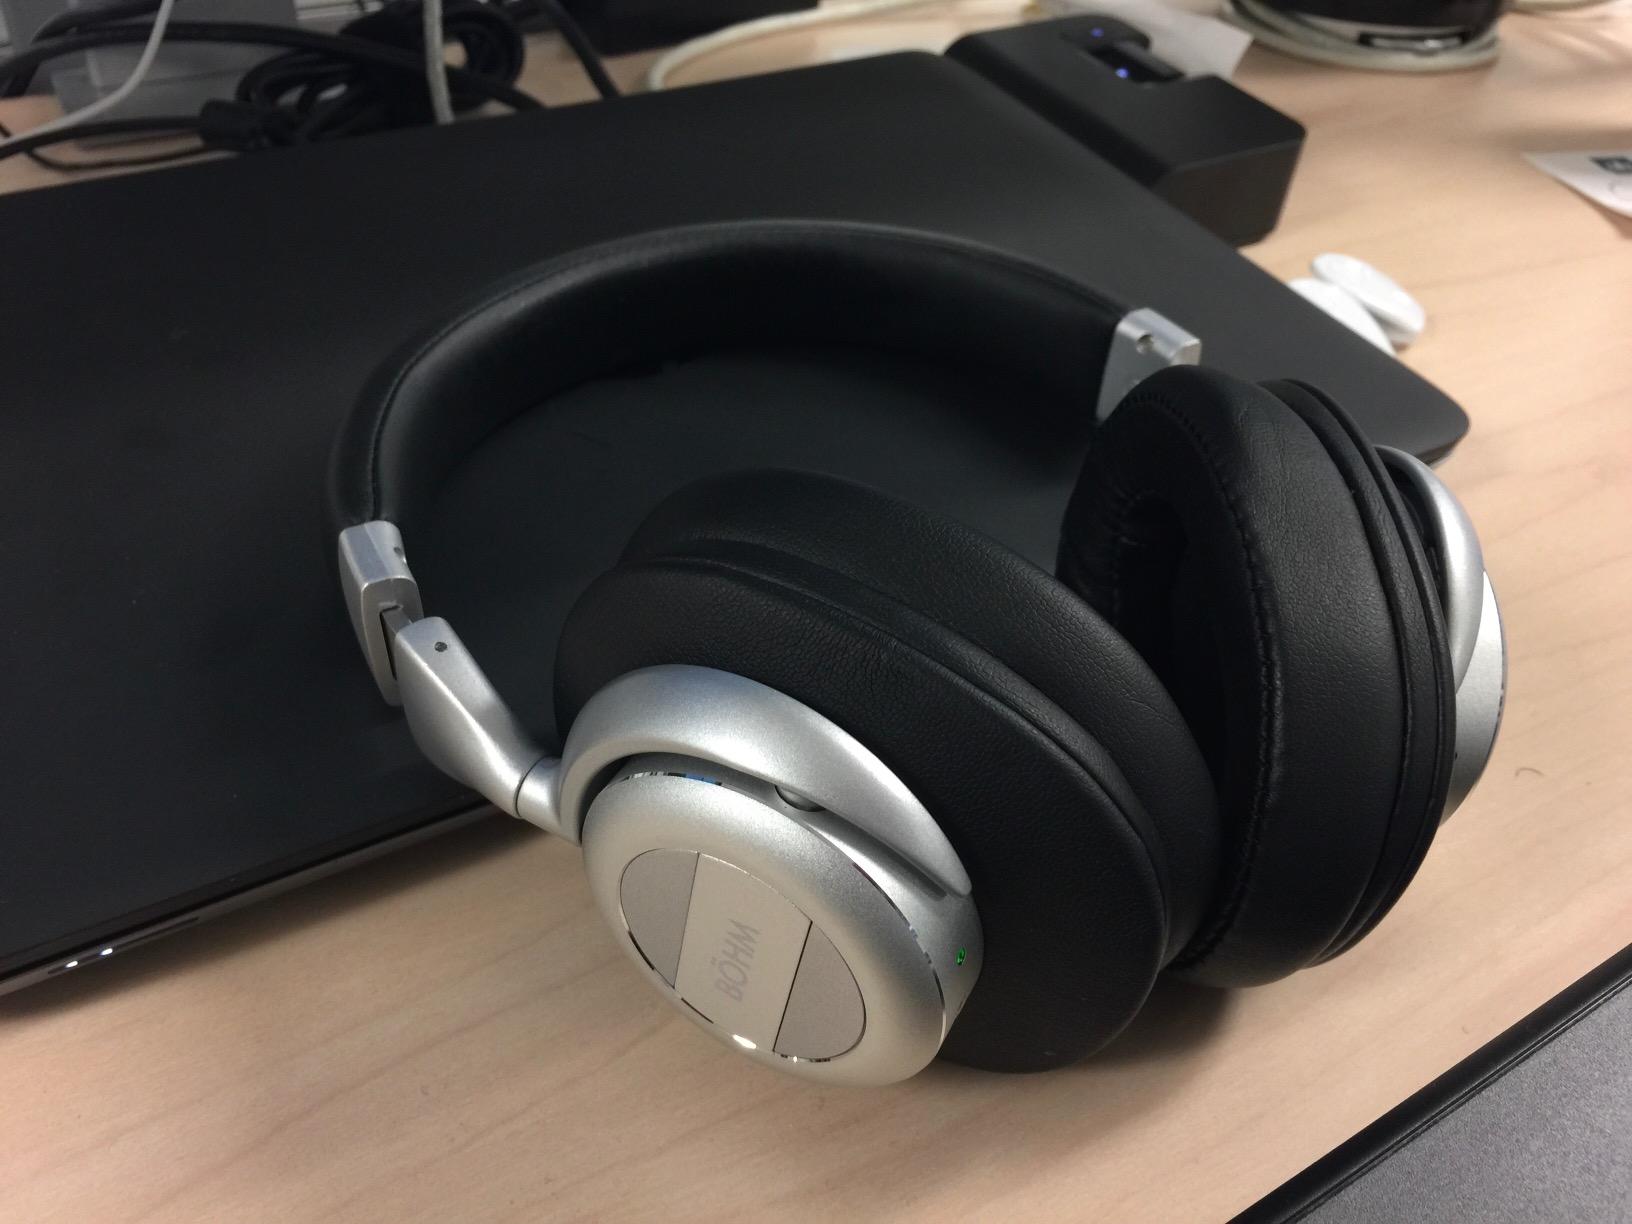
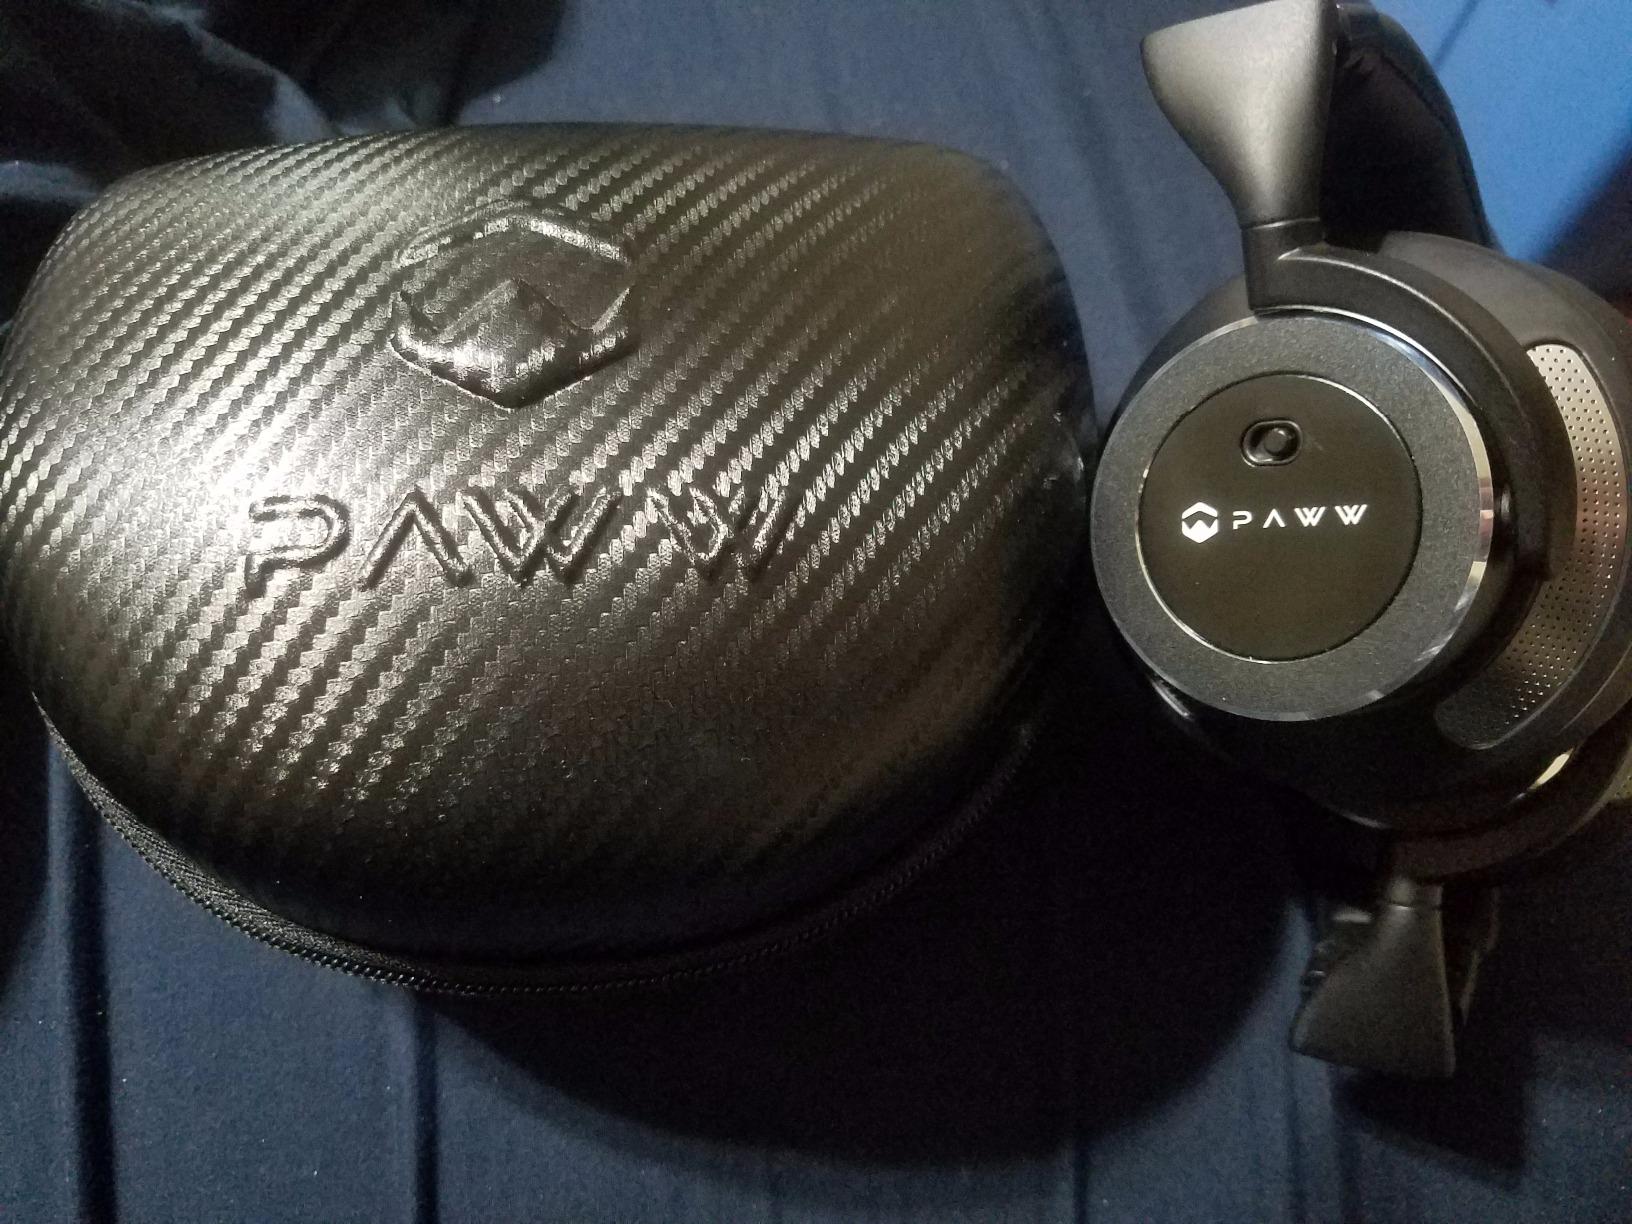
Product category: headphones
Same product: no